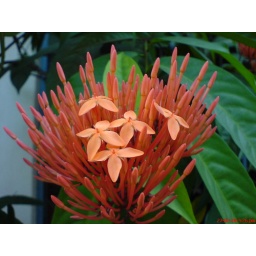
a beautiful flower in Konkan forest